Peter Lu

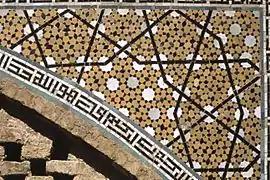
Girih tiles on the walls of Darb-i Imam

Lu's most widely publicized work involves his discovery of the girih tiles, a set of fundamental geometric tiles used to create a wide range of patterns in medieval Islamic architecture. In collaboration with Paul Steinhardt, he demonstrated their use to create quasicrystal tilings on the walls of Darb-i Imam shrine (1453 A.D.) in Isfahan, Iran.